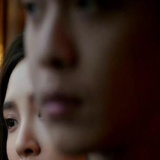
diễn viên Đường Nghệ Hân